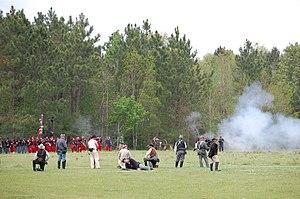
Port Hudson est une petite ville de l'État de Louisiane, aux États-Unis, située dans la paroisse de Bâton-Rouge Est, à environ 20 miles au nord-est de Bâton-Rouge. Elle est notamment connue pour le siège qui s'y déroula durant la guerre de Sécession. La ville se situe le long du fleuve Mississippi. Elle n’est pas incorporée.